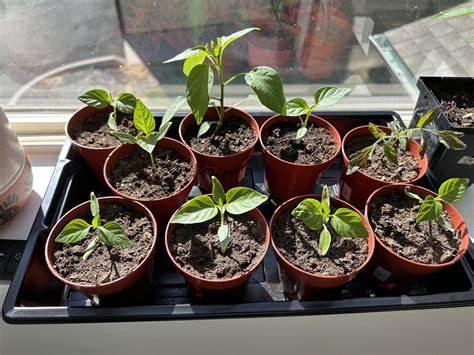
Miche ya mbegu iliyooteshwa kwenye makopo yenye rangi nyekundu imewekwa kwenye boksi maalumu. Uoteshaji wa aina hii huzalisha mbegu zilizo bora na zinazostahimili hali ya hewa kwenye mazingira tofauti.